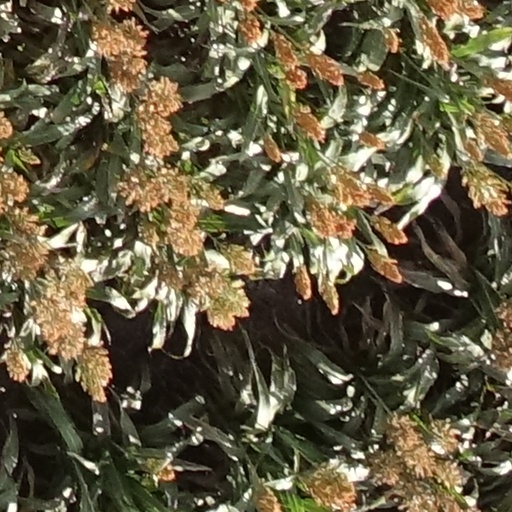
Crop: sorghum